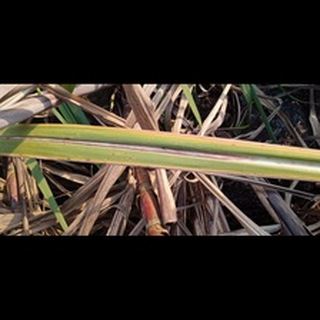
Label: sugarcane_red_rot